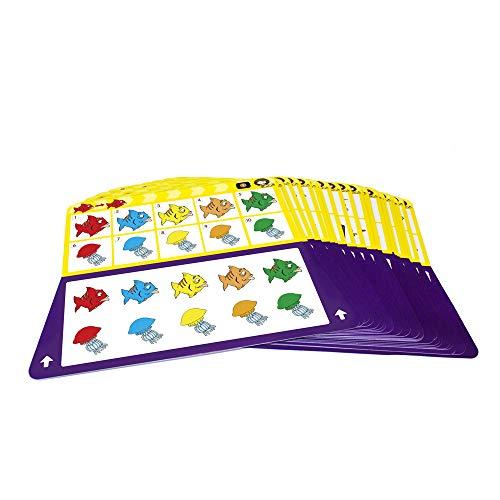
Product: Junior Learning Early Accelerator Set 1
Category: Toys & Games | Learning & Education
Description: Includes pattern recognition.
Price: $15.86
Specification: ProductDimensions:10.6x8x1inches|ItemWeight:12.8ounces|ShippingWeight:.pounds(Viewshippingratesandpolicies)|ASIN:B00B48GLA0|Itemmodelnumber:JL114|Manufacturerrecommendedage:36months-5years